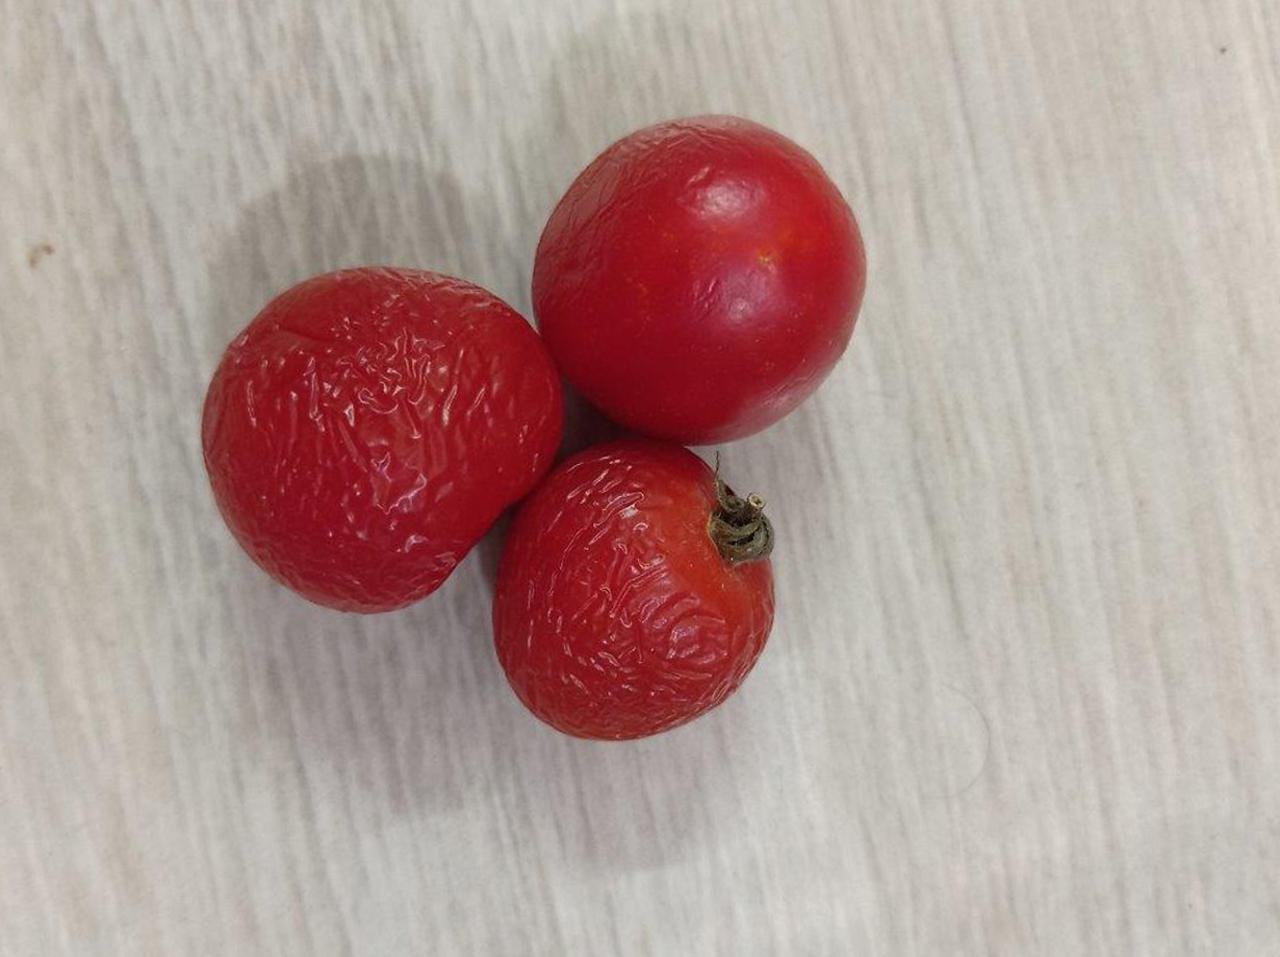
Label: Rotten